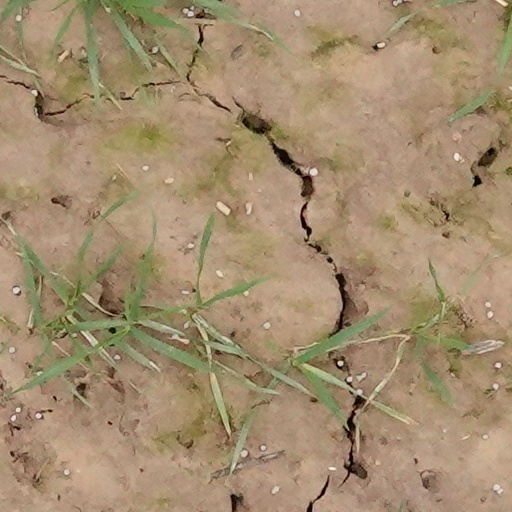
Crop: wheat